The Two Hearts of Kwasi Boachi

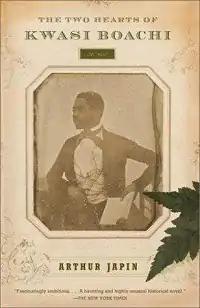
English edition cover

The Two Hearts of Kwasi Boachi ("The black with the white heart") is the 1997 debut novel by Dutch author Arthur Japin. The novel tells the story of two Ashanti princes, Kwame Poku and Kwasi Boachi, who were taken from what is today Ghana and given to the Dutch king William II in 1837 as a surety in a business transaction between the Dutch and Ashanti Empire. The two boys are raised and educated in the Netherlands, after which Kwame returns to Africa while Kwasi continues his education in Weimar Germany and then takes a position in the Dutch East Indies. The novel is a postcolonial depiction of the Dutch colonial past. It quickly became a bestseller and was translated worldwide, and is now considered a classic of Dutch modern literature.